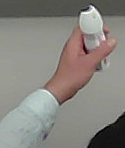
Product: rexona_spray